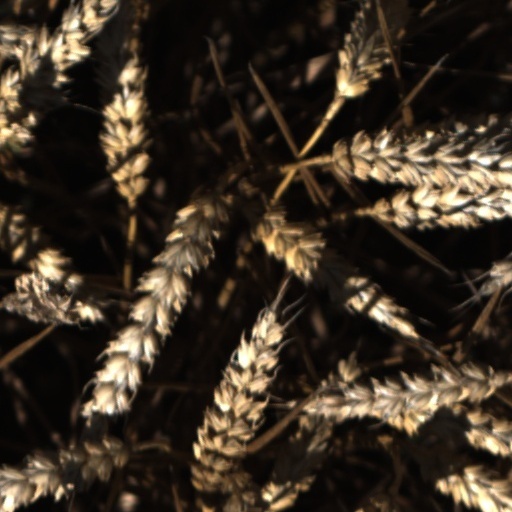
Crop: wheat